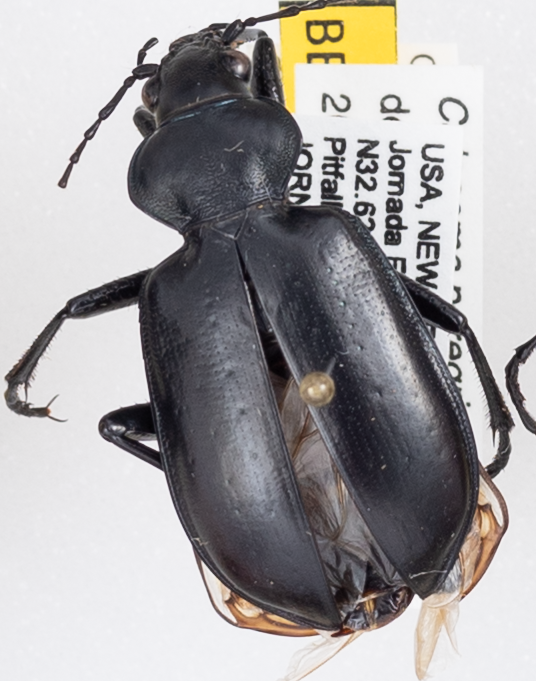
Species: Calosoma peregrinator
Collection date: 2021-08-03
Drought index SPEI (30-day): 0.54
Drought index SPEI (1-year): -1.01
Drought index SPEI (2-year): -0.32